Mike Stone (record producer)

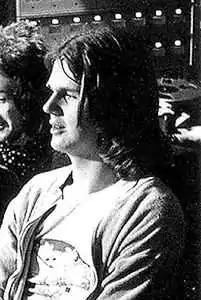
Stone, 1975

Michael Richard Seth Stone (December 1951 – May 2002) was an English recording engineer and record producer. He worked with Queen (multiple albums), Foreigner (multiple albums), Journey (multiple albums), Toby Beau, Asia (multiple albums), Whitesnake, April Wine (multiple albums), and others.